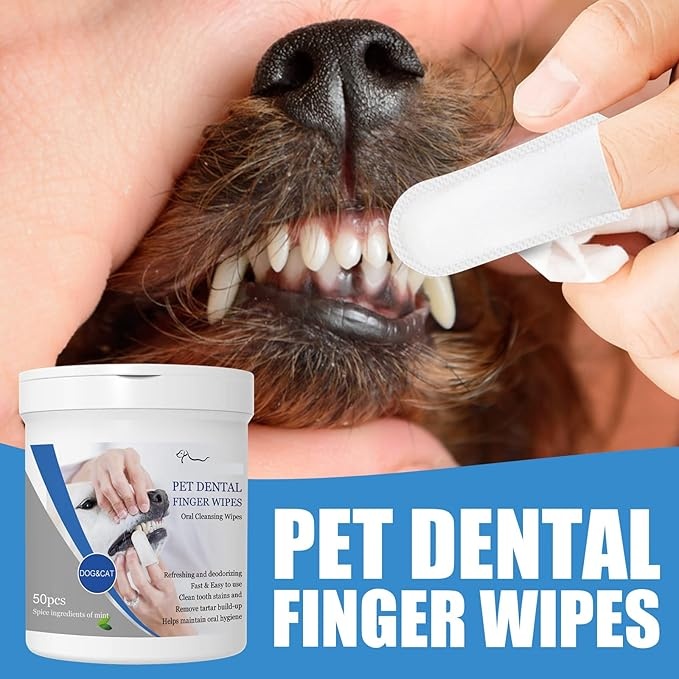
Pet Dental Finger Wipes, Oral Cleansing Teeth Care Finger Cots Wipes Pads for Dogs and Cats, Optimize Oral Health, Reduces Plaque, Freshen Breath - 50 Wipes
About This 【Cleans Teeth Fingers Wipes】- Our dental Care Finger Wipes for Dogs & Cats provide an effective way to clean your pets teeth and maintain good oral hygiene. It is easy way to maintain your pet's dental hygiene without brushing 【Freshens Breath Care Wipes】- Our Fingers Wipes will help in reducing plaque build-up and promote fresh breath,remove tooth stains, massaging gums. Whether you groom puppies and dogs professionally or in your own home, you’ll want to ensure your canine clients leave with clean teeth and fresh-smelling breath 【Easy To Use Finger Cots】- Simply wrap the soft wipe around your finger and wipe your pet's teeth, so you can actually feel the teeth. And then specially designed wipe allows the pet owner to be guided by their own touch when cleaning their pet’s teeth 【Natural Ingredients For Your Dogs Cats】- Our wipes are made with cotton gloves and natural ingredients. They are suitable for dogs that suffer from bad breath or plaque and tartar buildup. For best results use every day to help your pet to a cleaner, fresher smile 【Perfect for Pet Dental Fingers Wipes】- Our dog finger toothbrush cleaning wipes can also be used for cats, rabbits, and other pets. If you are not satisfied with your purchase experience, please feel free to contact us, and we will provide you with the best solution
Brand: Felico
Category: Animals & Pet Supplies > Pet Supplies > Pet Oral Care Supplies > Dental Wipes